Slow bee paralysis virus

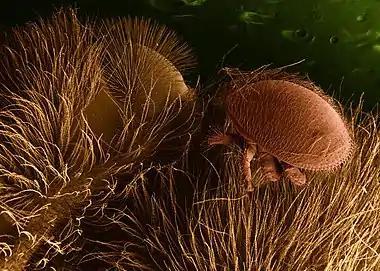
"Varroa destructor" on honeybee host

SBPV is transmitted by the common honeybee parasite, the "Varroa destructor" mite. It is transmitted directly to adults and pupae when the mite feeds upon and infects the bee's hemolymph. The virus accumulates mainly in the head, salivary glands, and fatty tissues of the bee; it accumulates to a much lesser degree in the hindlegs, midgut, and rectum. Because of this, the virus may also be spread through oral transmission between bees.